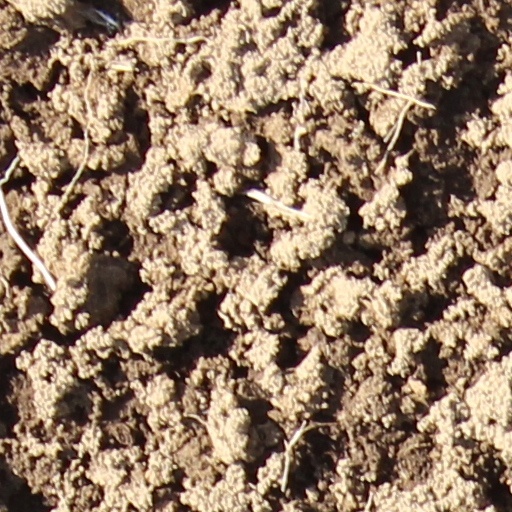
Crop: wheat